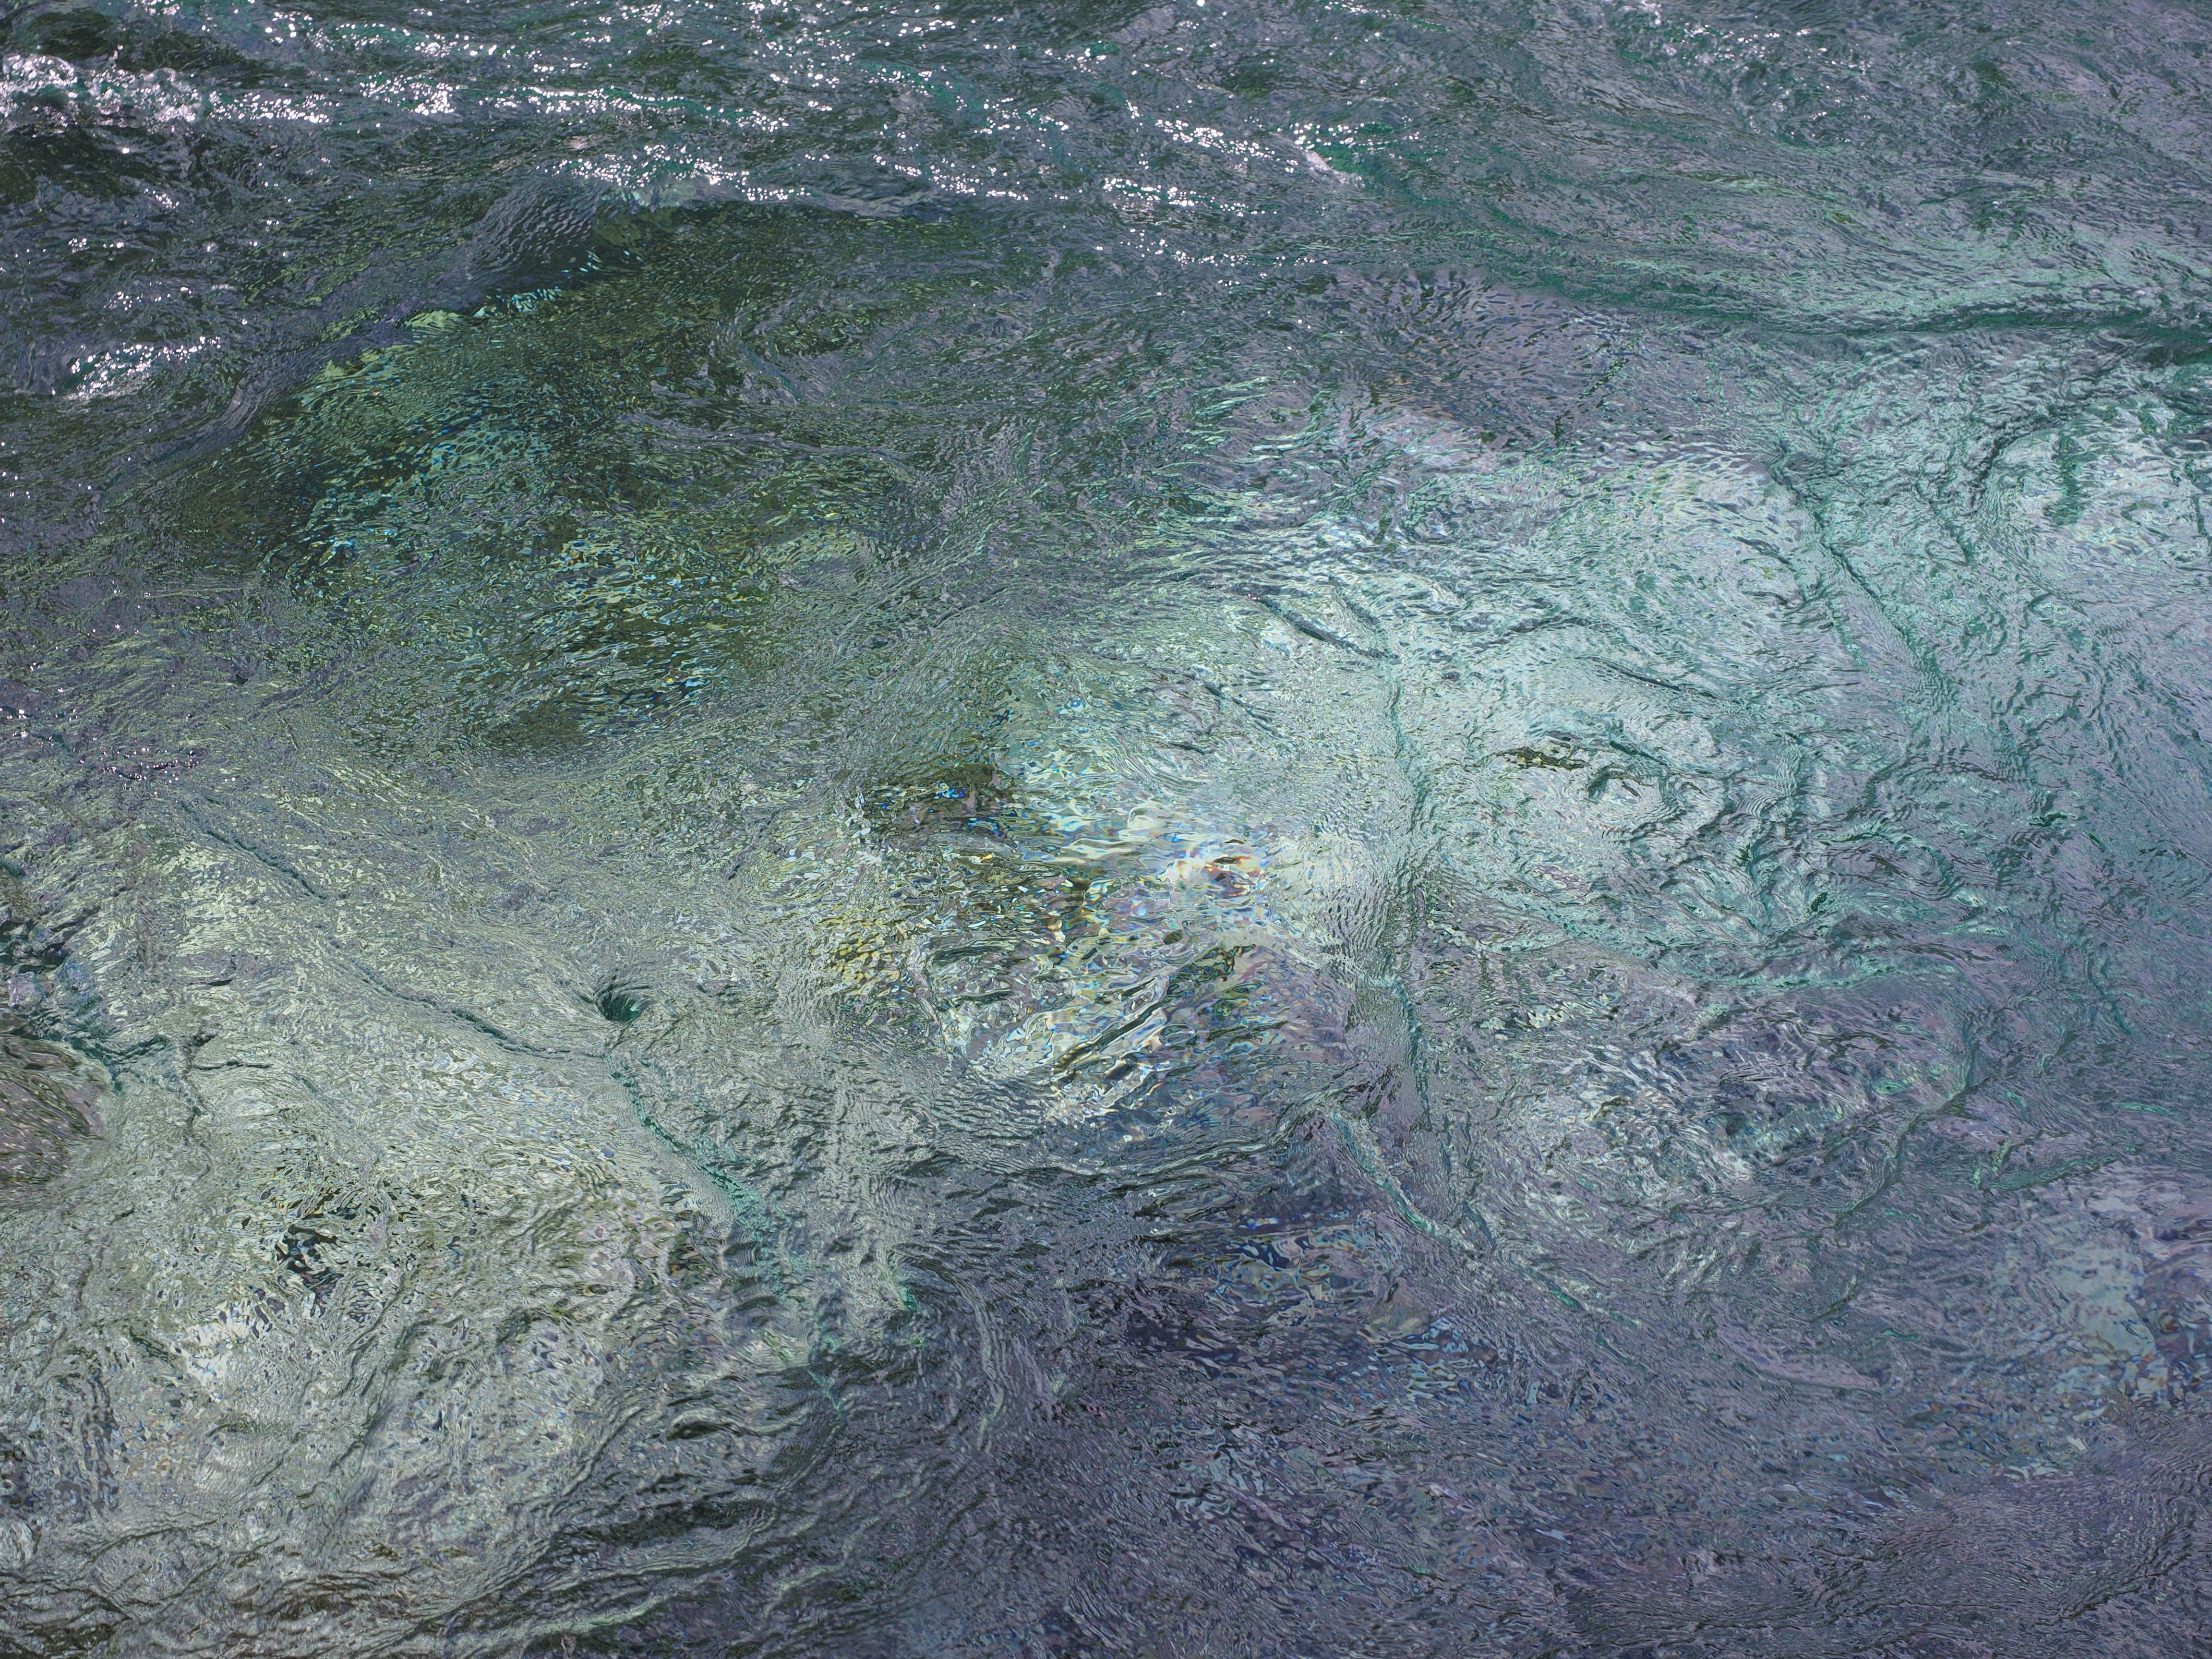
sea, water, wave, clear, stream, flow, terrain, geology, bach, h2o, strudel, crystal clear